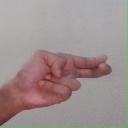
अक्षर: ह